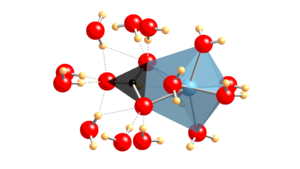
Ikait
Ikaits struktur
Ikait er en usædvanlig form af calciumcarbonat der indeholder krystalvand, CaCO₃ • 6 H₂O. Ikait er kun stabilt under 6˚C og kendes endnu kun som Ikkasøjlerne på bunden af Ikkafjorden i Grønland.